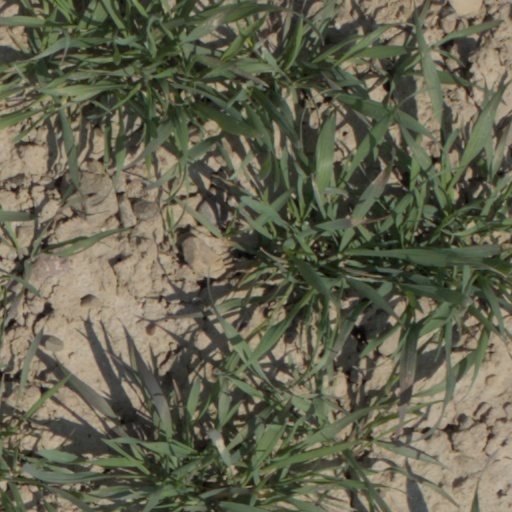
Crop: wheat